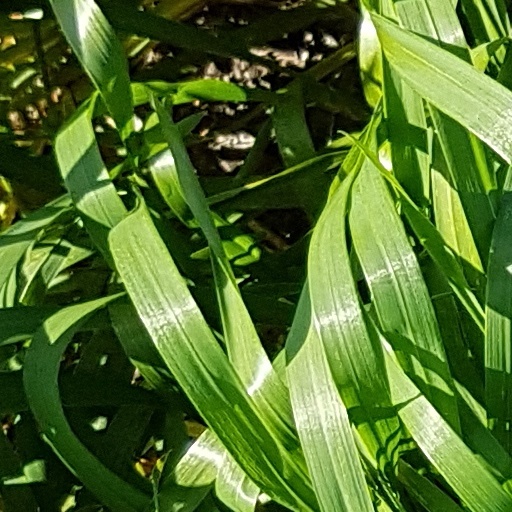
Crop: wheat